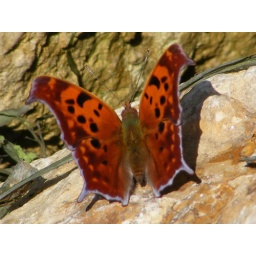
A Question Mark butterfly basks on a rock in Ferryville, WI.